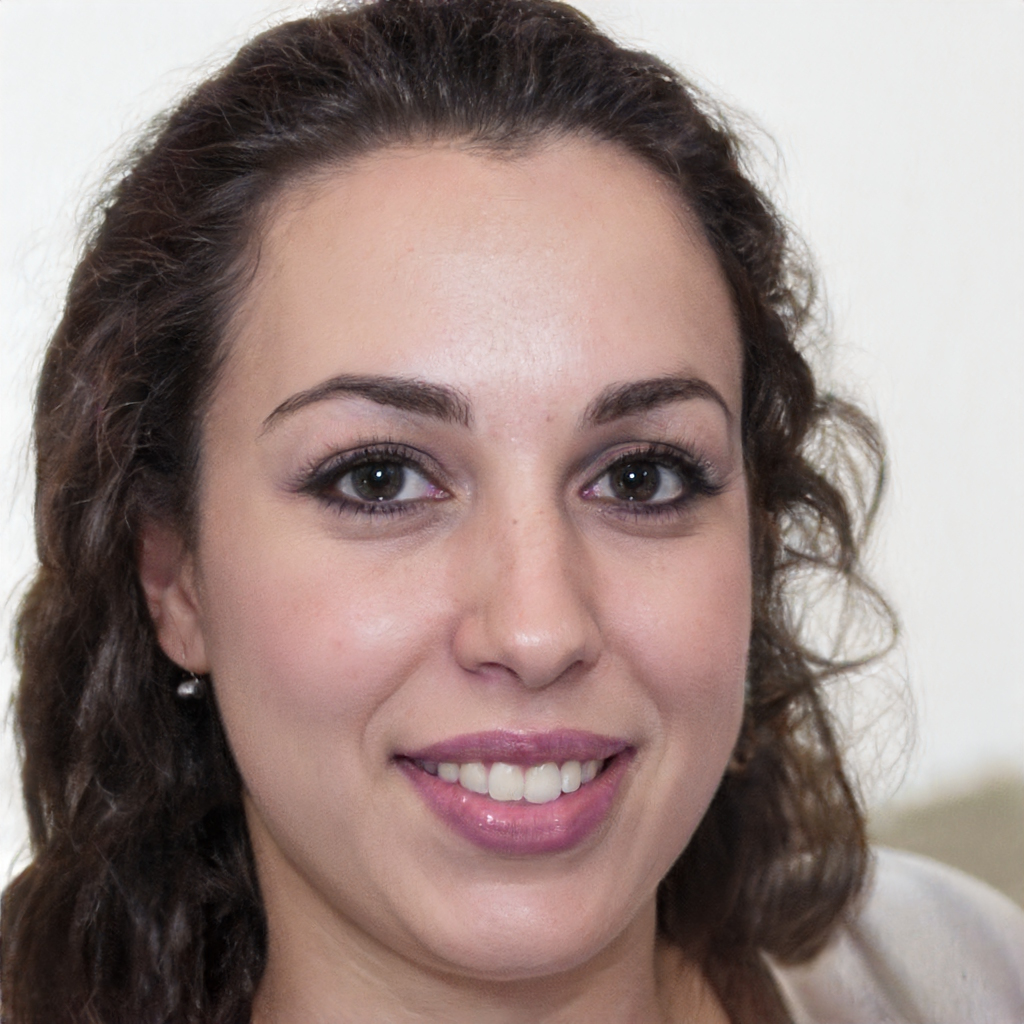
Gender: Female